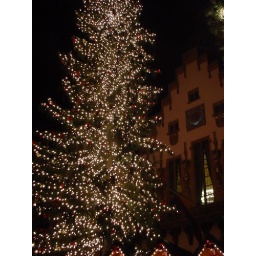
Big Christmas tree on the Christmas market in Frankfurt, Germany, with the city hall in the background